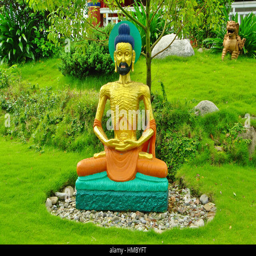
temples with statues illustrating the life